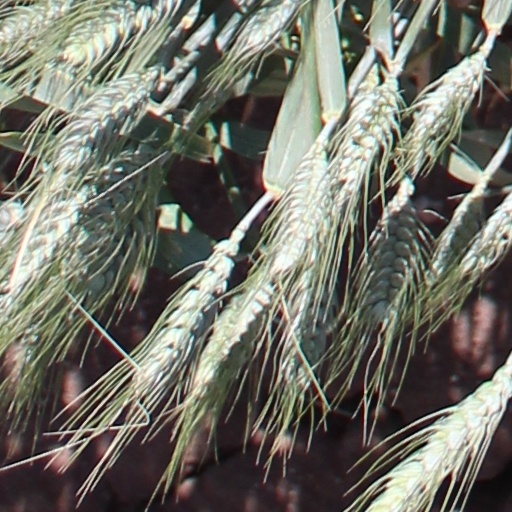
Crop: wheat